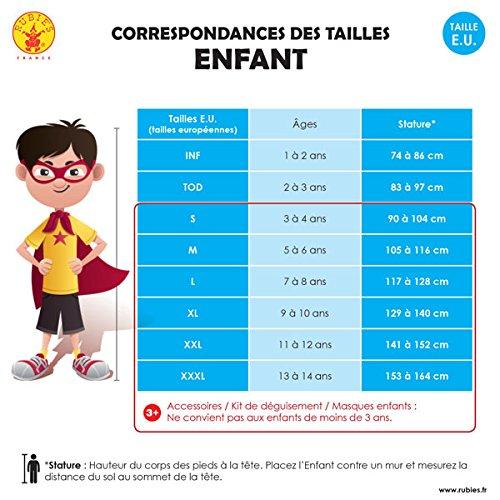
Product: Rubie's Costume Co - Monster High Howleen Wig
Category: Clothing, Shoes & Jewelry | Costumes & Accessories | Women | Wigs
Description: Complete the transformation into Howleen with this easy to use wig.
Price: $10.28